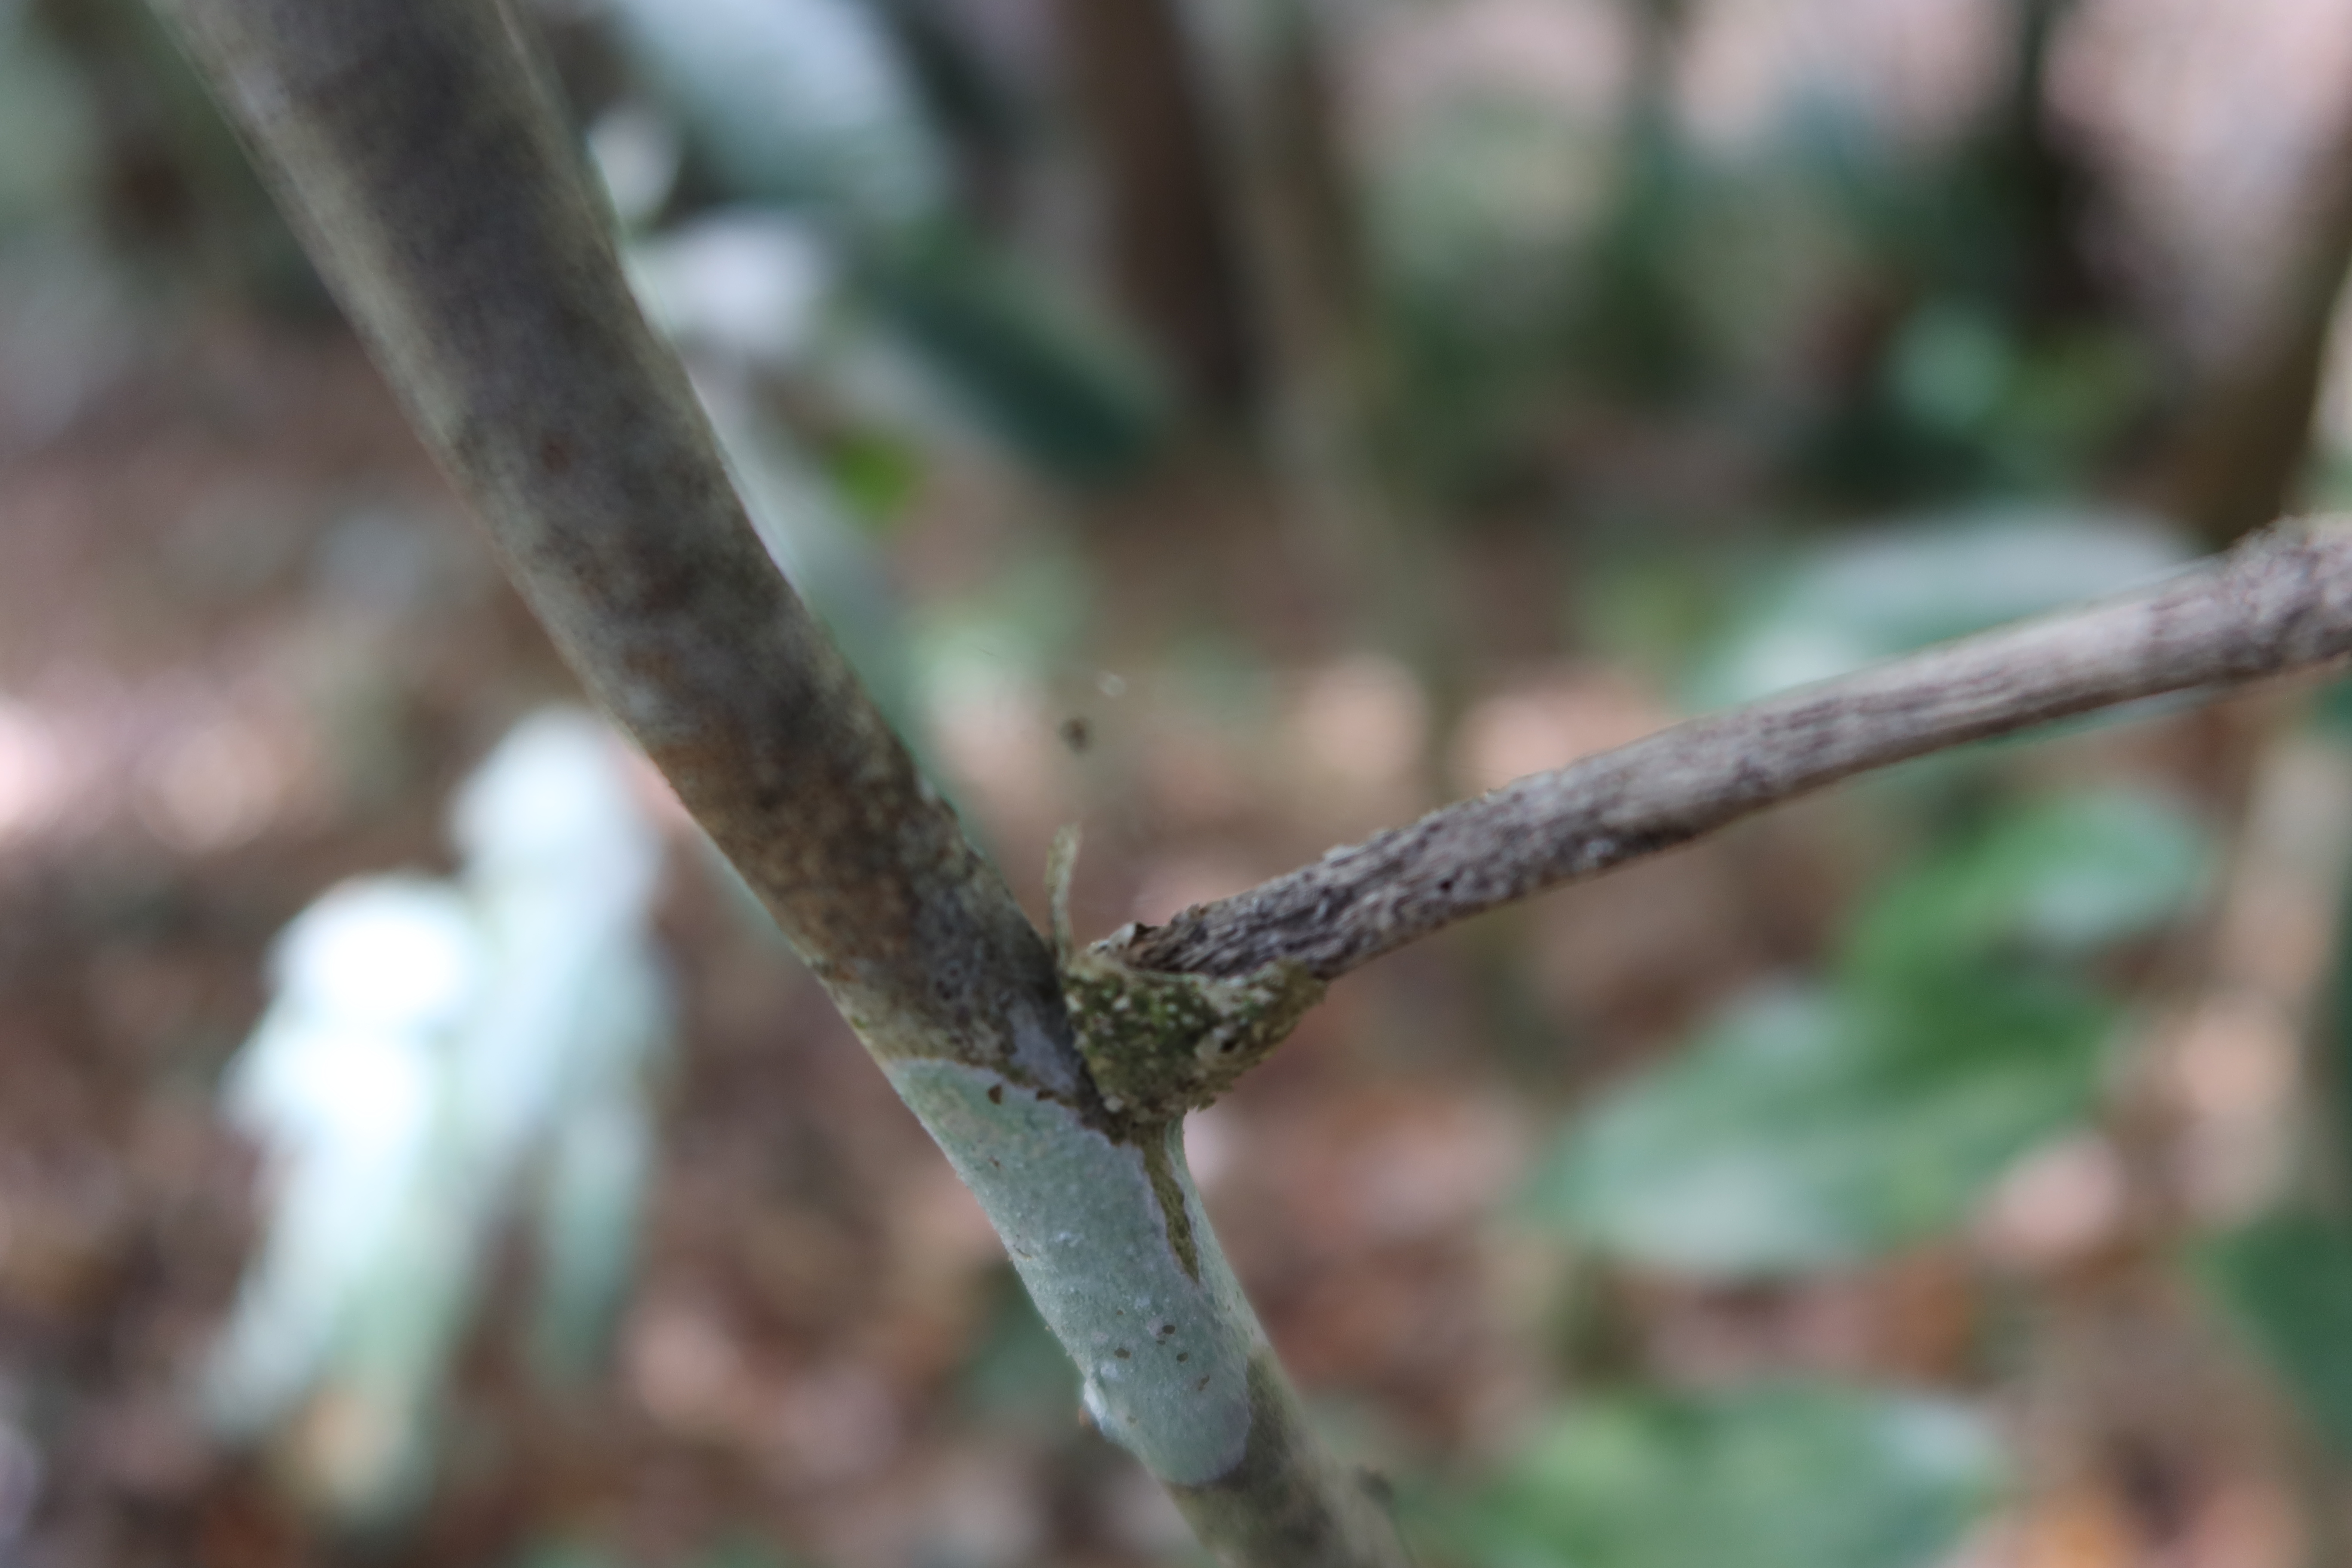
Label: Spiders